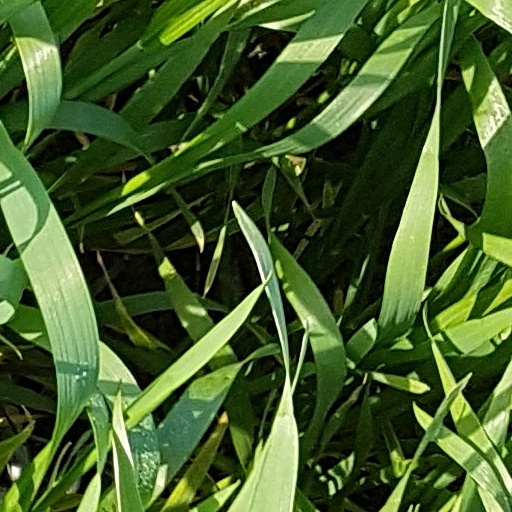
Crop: wheat